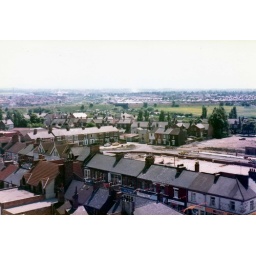
View from church tower with Kings Road in the foreground and Westbourne Grove in the distance.